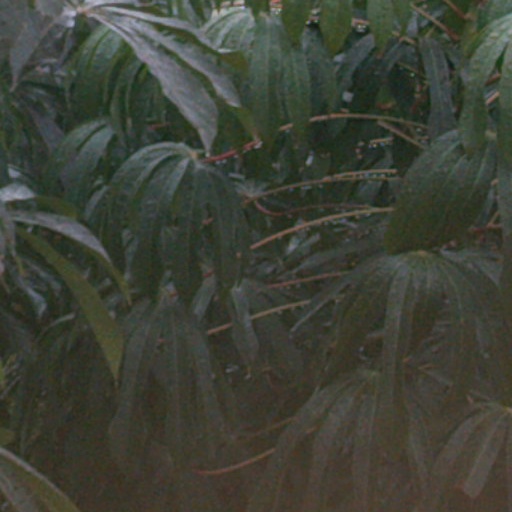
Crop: cassava